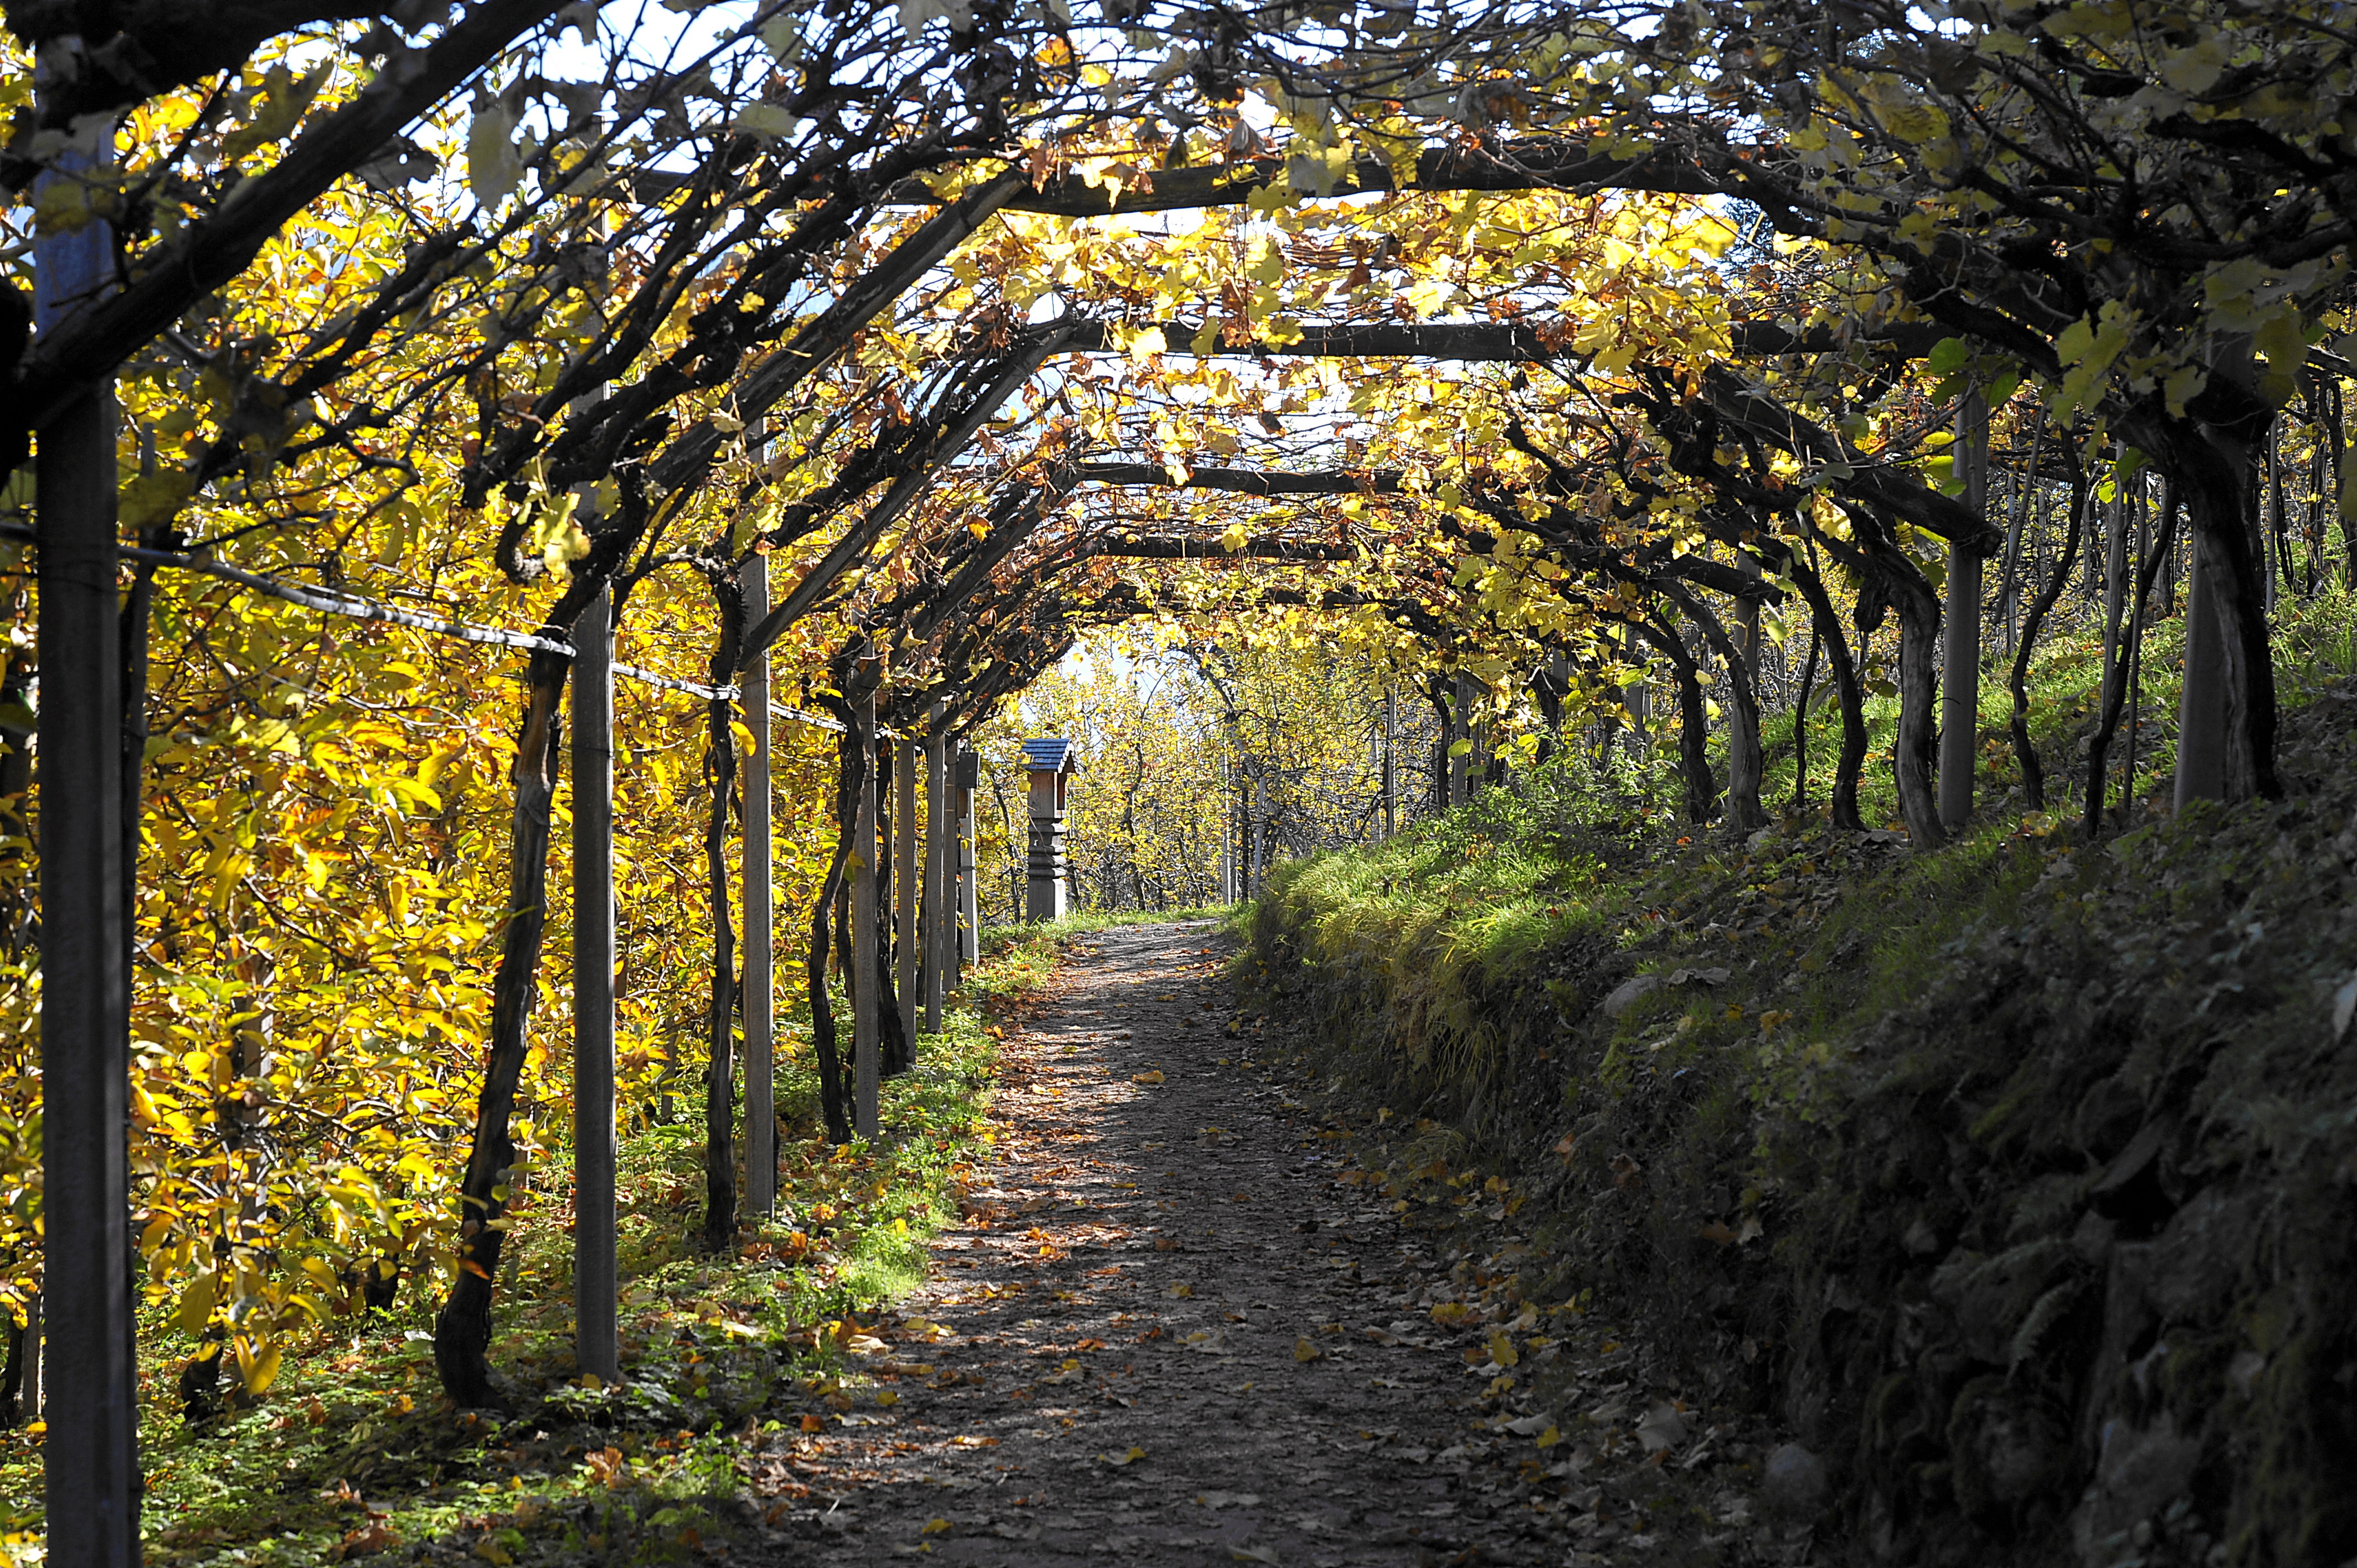
tree, nature, forest, branch, plant, sunlight, leaf, flower, autumn, botany, garden, season, leaves, seasons, woodland, fall foliage, leaves in the autumn, golden autumn, colors of autumn, rural area, south tyrol, lana, waalweg, woody plant